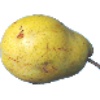
Label: Pear Monster 1